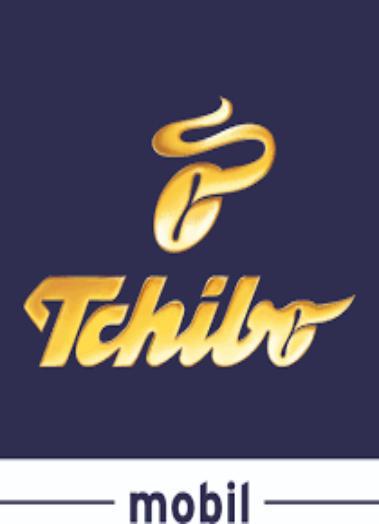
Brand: mobil
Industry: Necessities